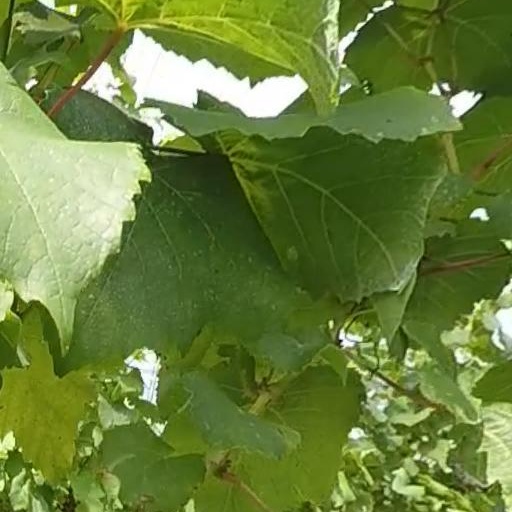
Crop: grape